Ponce de Minerva

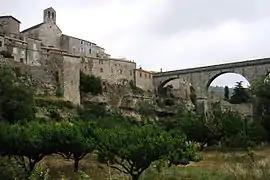
Minerve, in southern France

As his toponymic surname indicates, Ponce was from the Minervois ("de Minerva" is Latin for "from Minerve") in southern France, then a part of the County of Carcassonne, one of the possessions of Raymond Berengar III, Count of Barcelona. He may have been related to the Counts of Toulouse, but his genealogy has been disputed since the seventeenth century. The name of either of his parents is unknown. He arrived in León in November 1127 in the entourage of Berenguela of Barcelona, daughter of Raymond Berengar III, who wed Alfonso VII that month at Saldaña. He was probably a young man of about twelve years at the time. He may have been related to Raymond II, Bishop of Palencia (1148–83), who also hailed from Minerve and was also a protégé and perhaps a relative of Berenguela. It is likely that he was raised and educated for a time at the court of Alfonso VII's sister, the "infanta" Sancha Raimúndez.